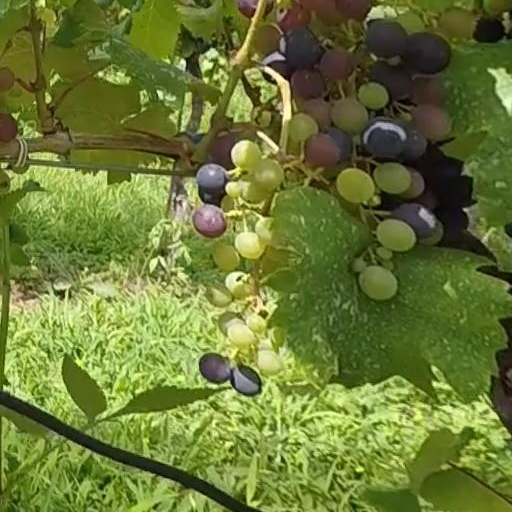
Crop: grape